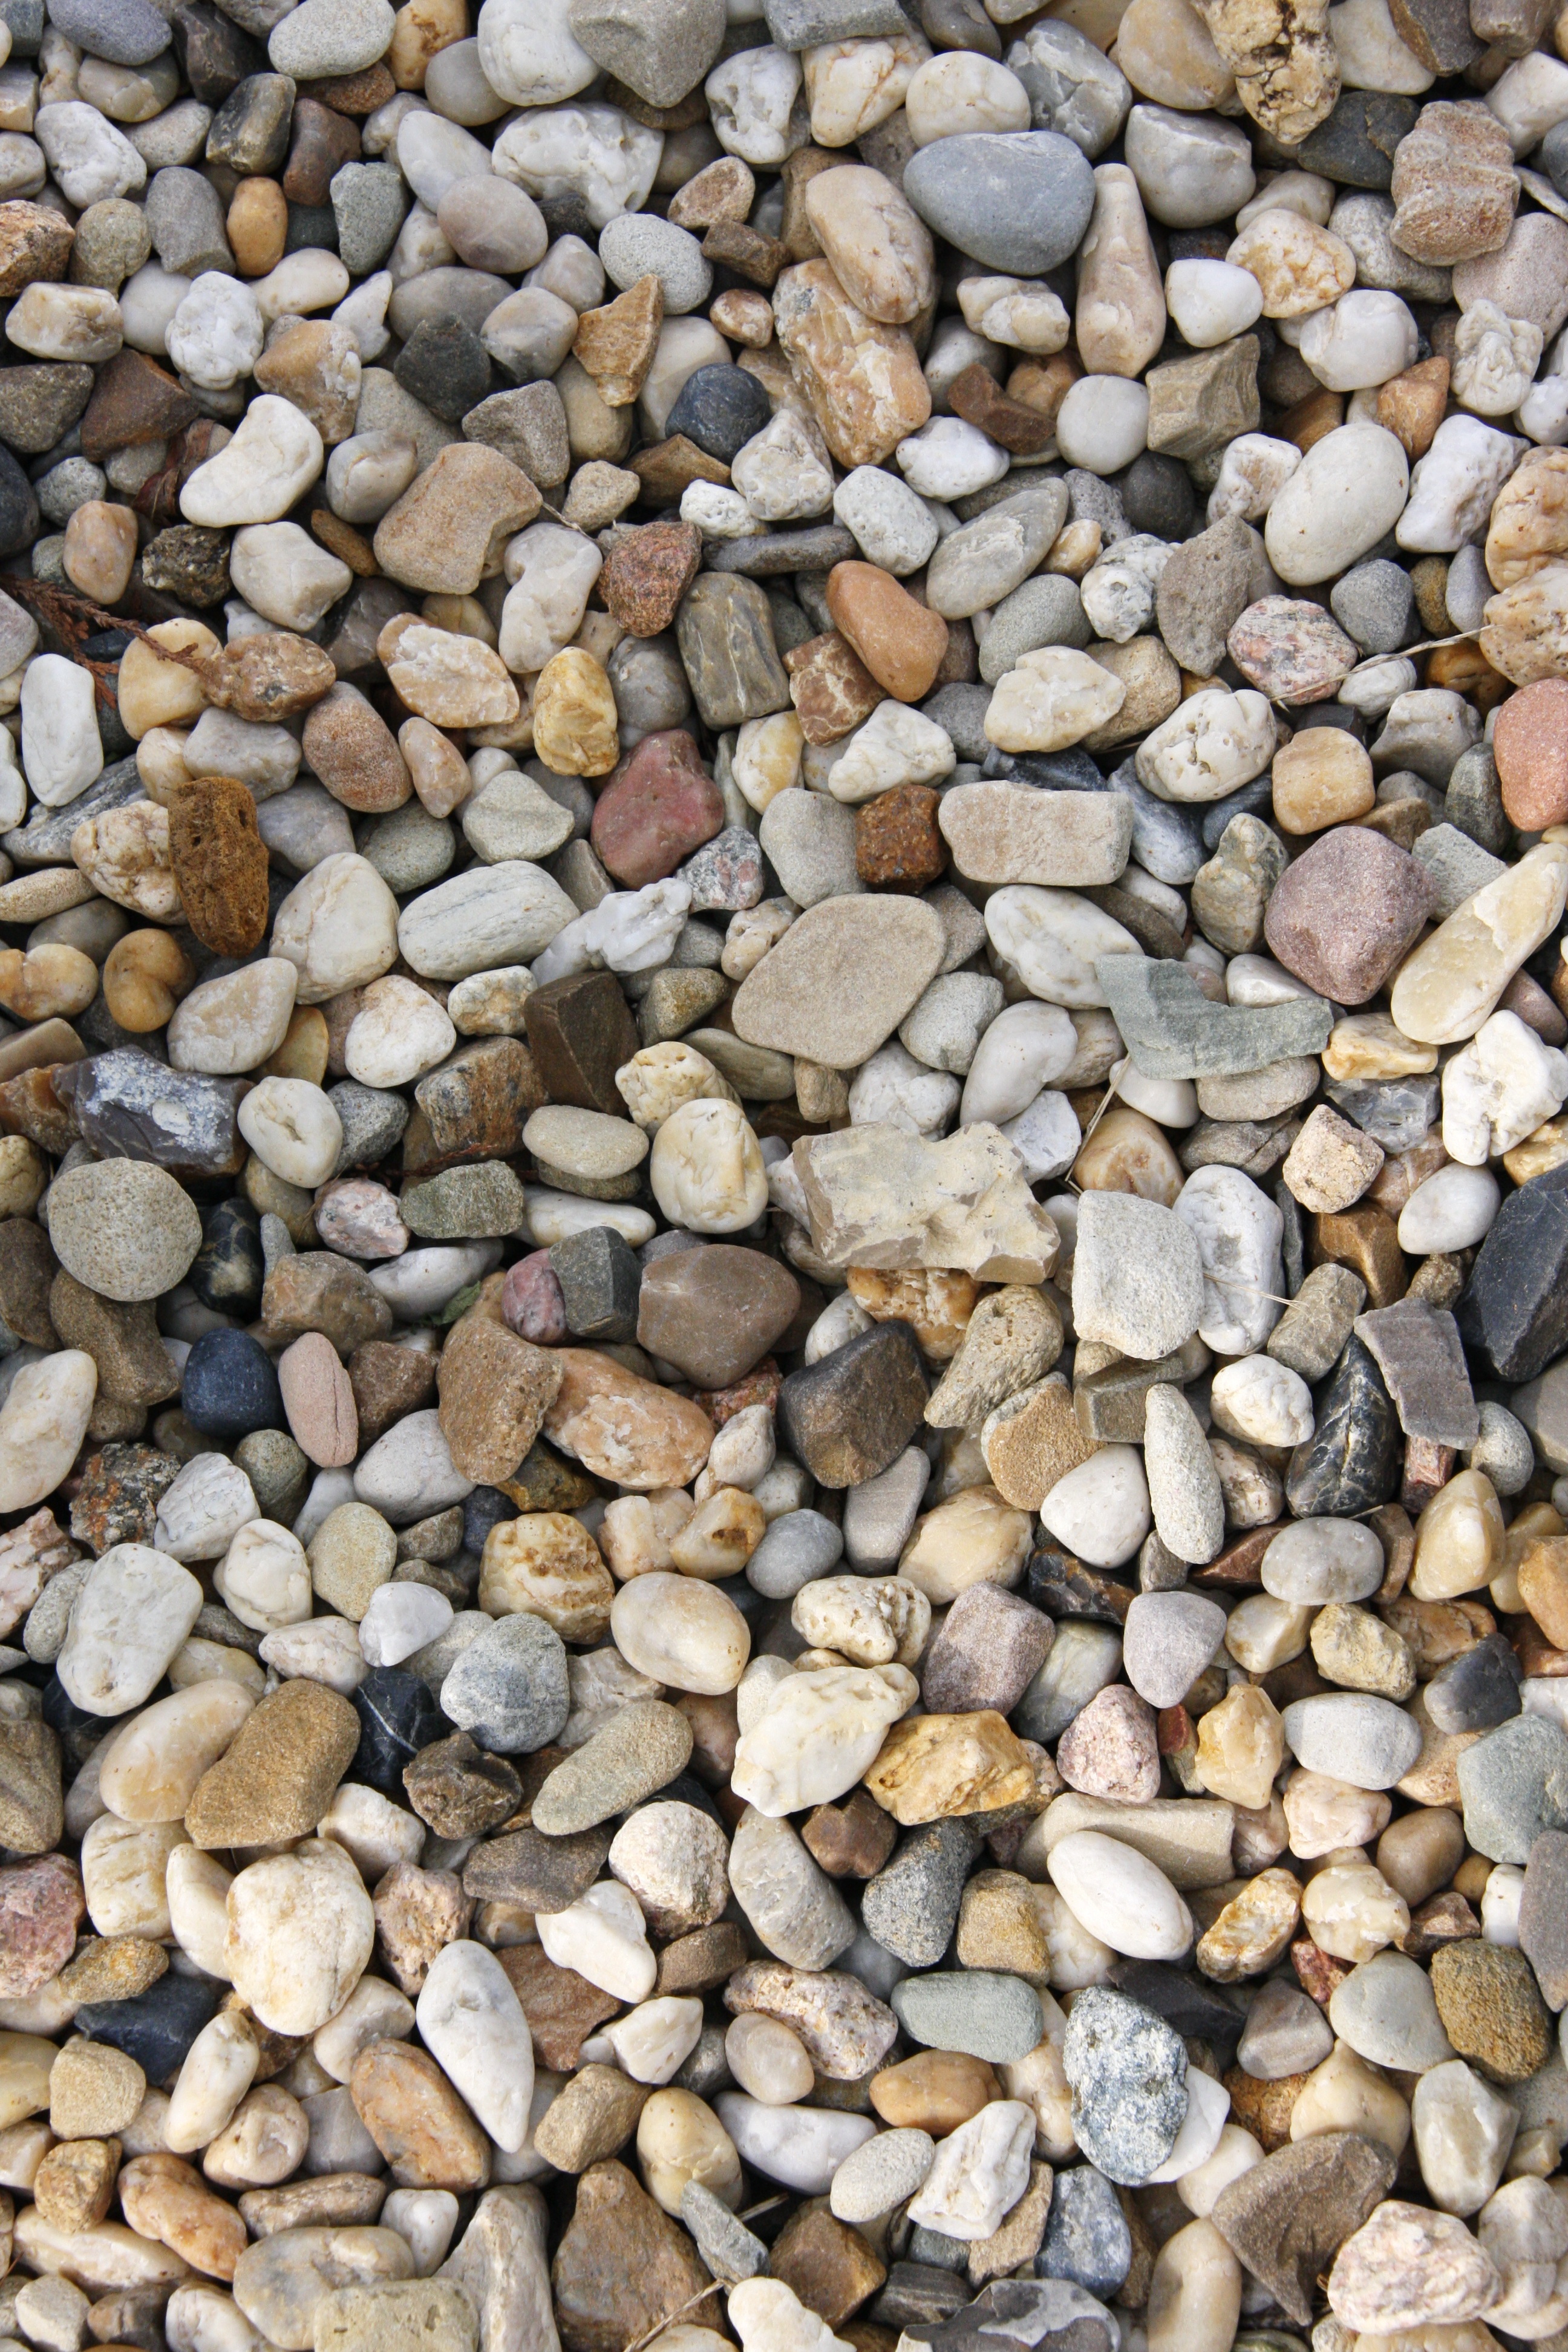
rock, structure, pebble, soil, stone wall, material, stones, rubble, background, gravel, small stone